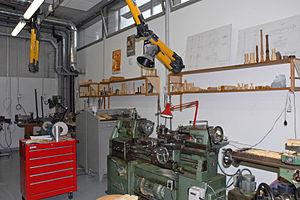
L'aboès ou hautbois du Couserans est un instrument à vent traditionnel du Couserans, région naturelle des Pyrénées françaises centrales organisée autour de la ville de Saint-Girons, dans le département de l'Ariège. Le mot aboès signifie hautbois en occitan gascon.